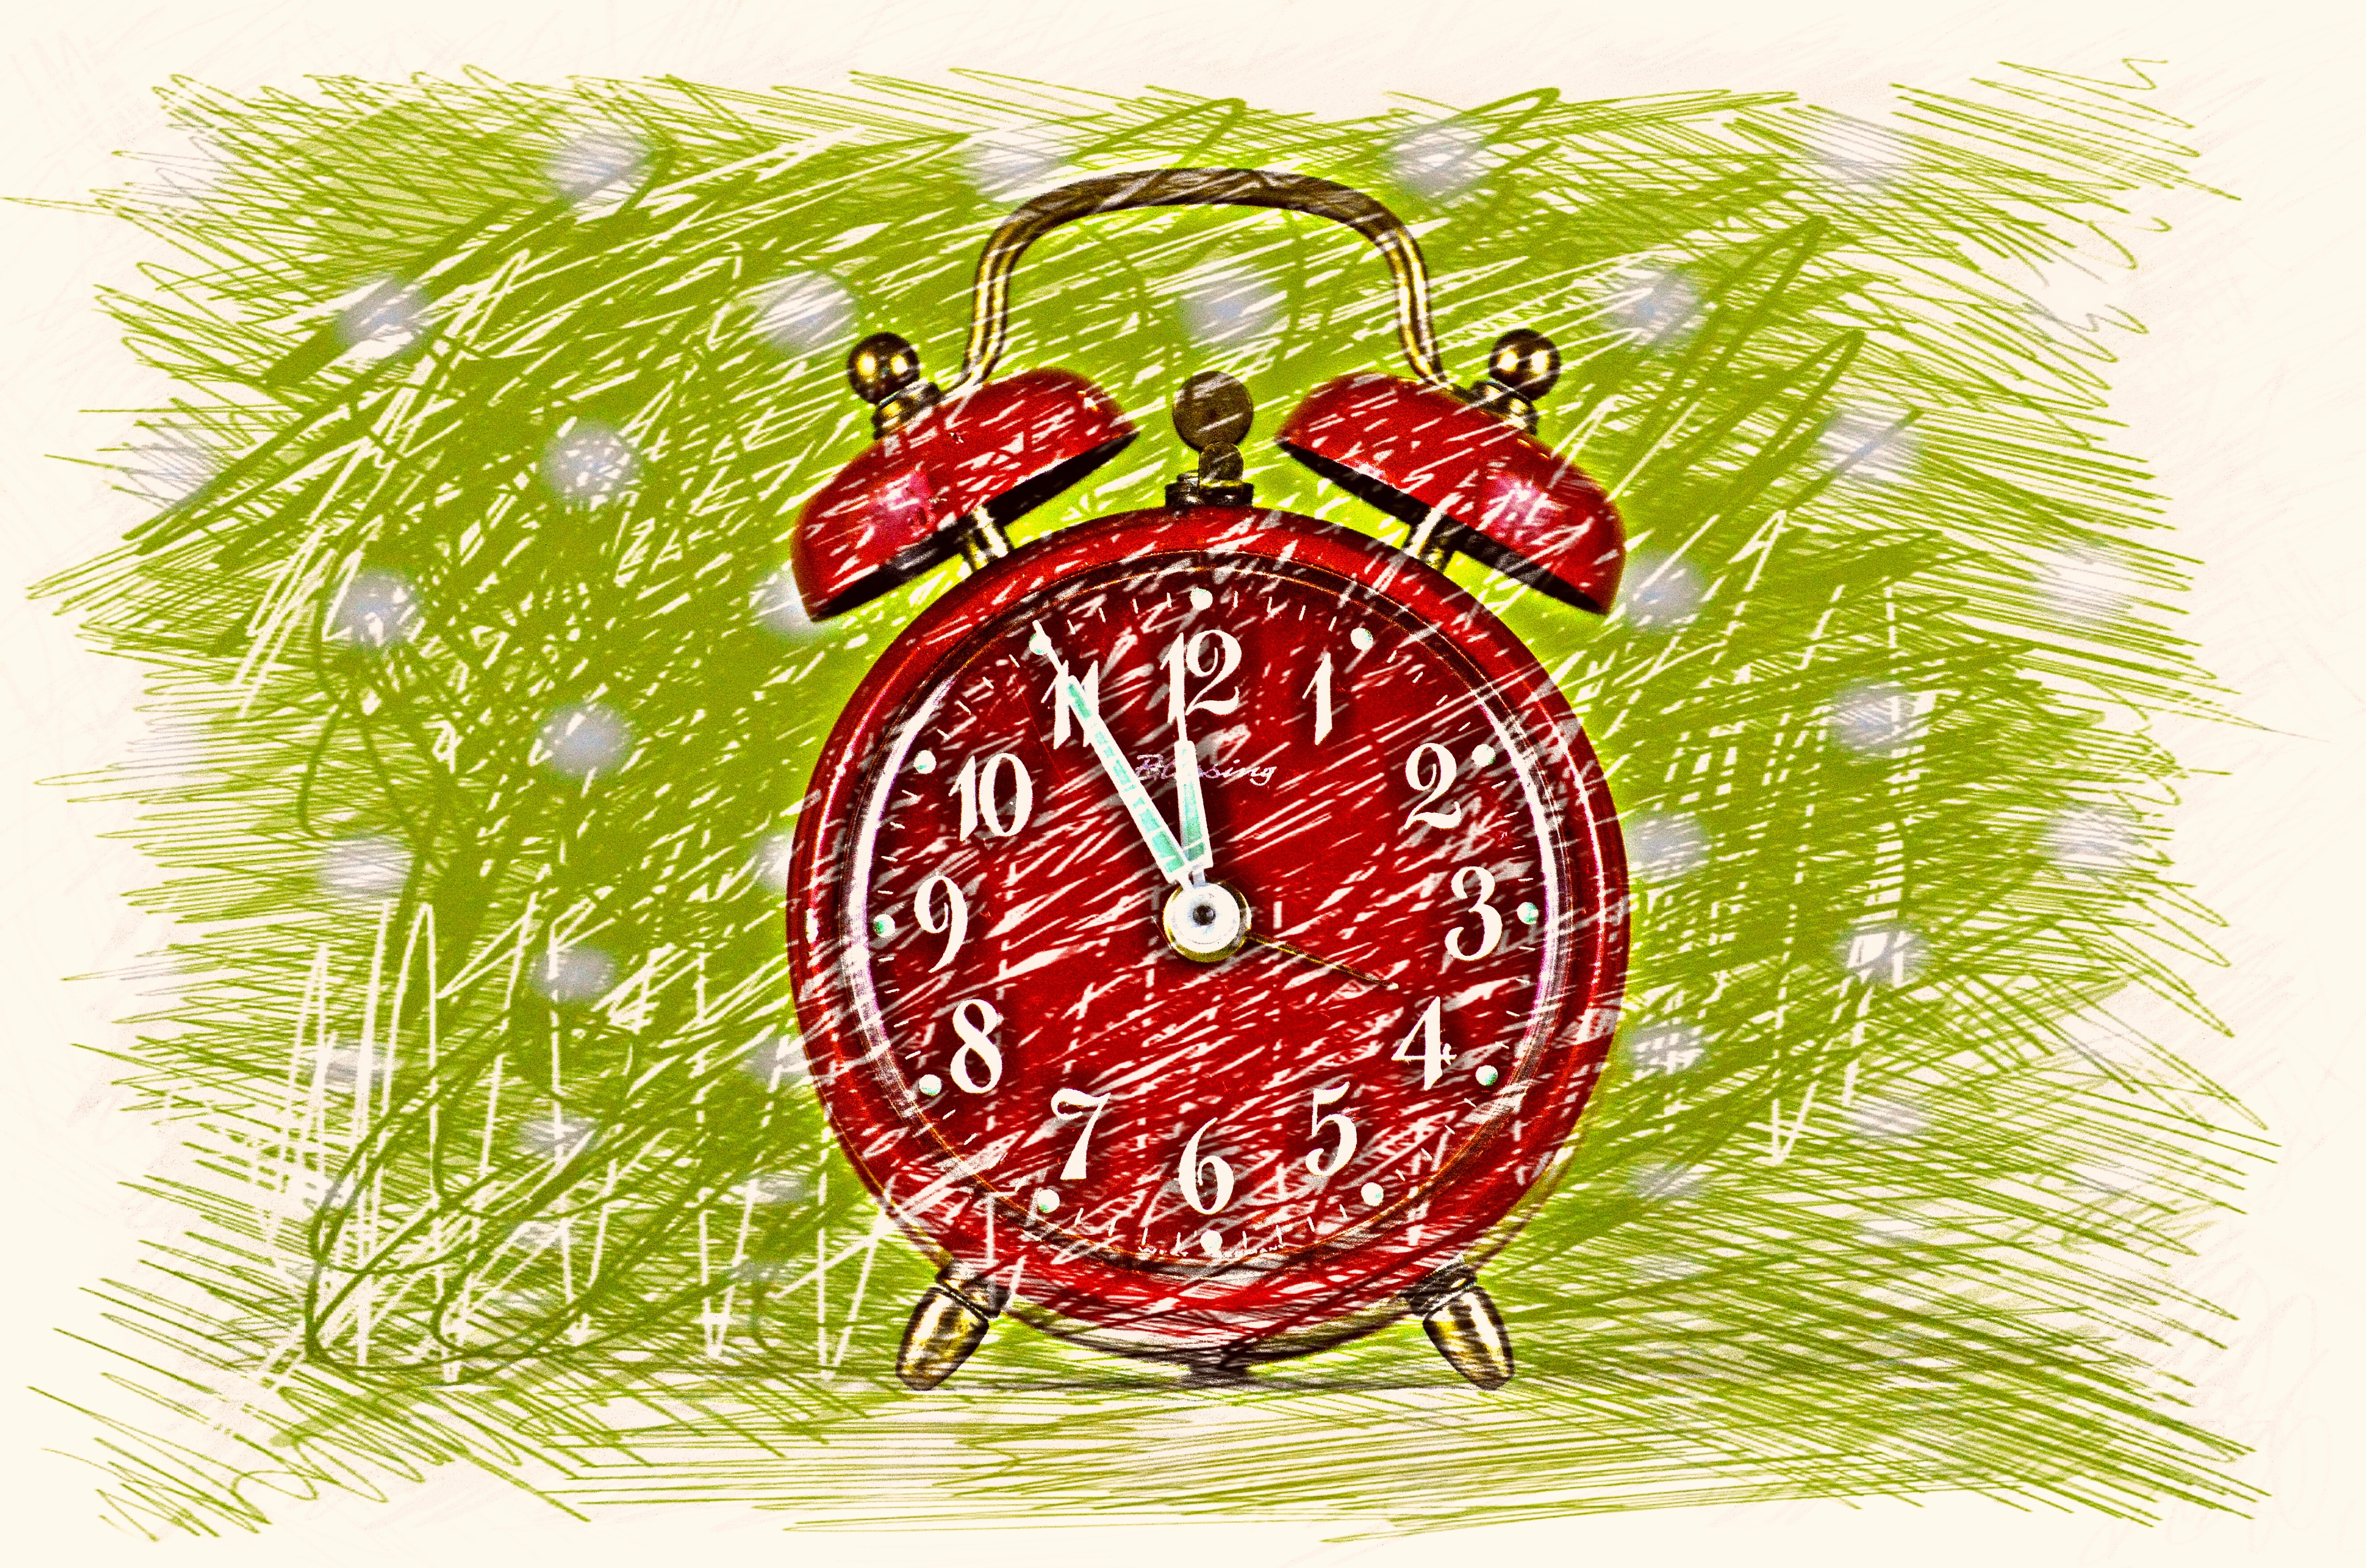
tree, branch, plant, fruit, clock, time, alarm clock, heart, food, produce, colorful, fir, decor, dial, christmas decoration, drawing, illustration, disaster, hours, pointer, time indicating, time of, the eleventh hour, ring the bell, land plant